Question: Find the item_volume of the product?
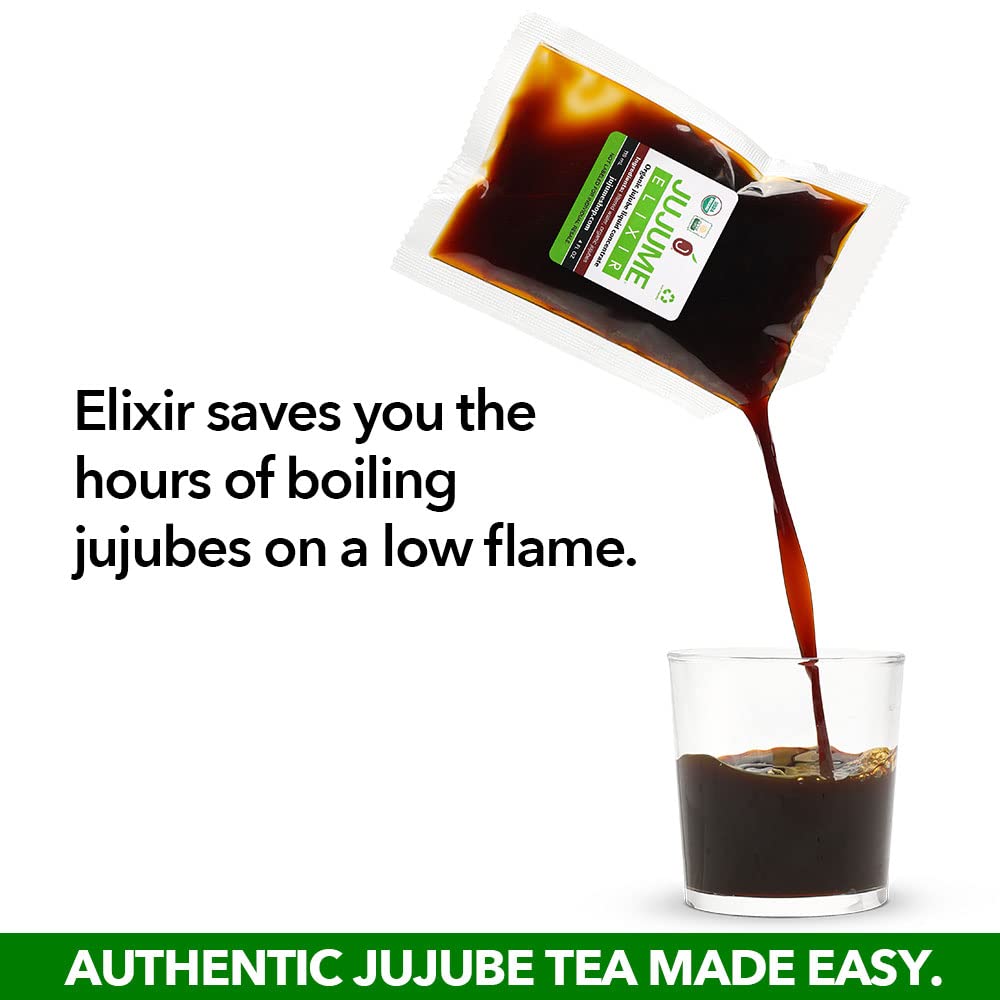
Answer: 4.0 fluid ounce